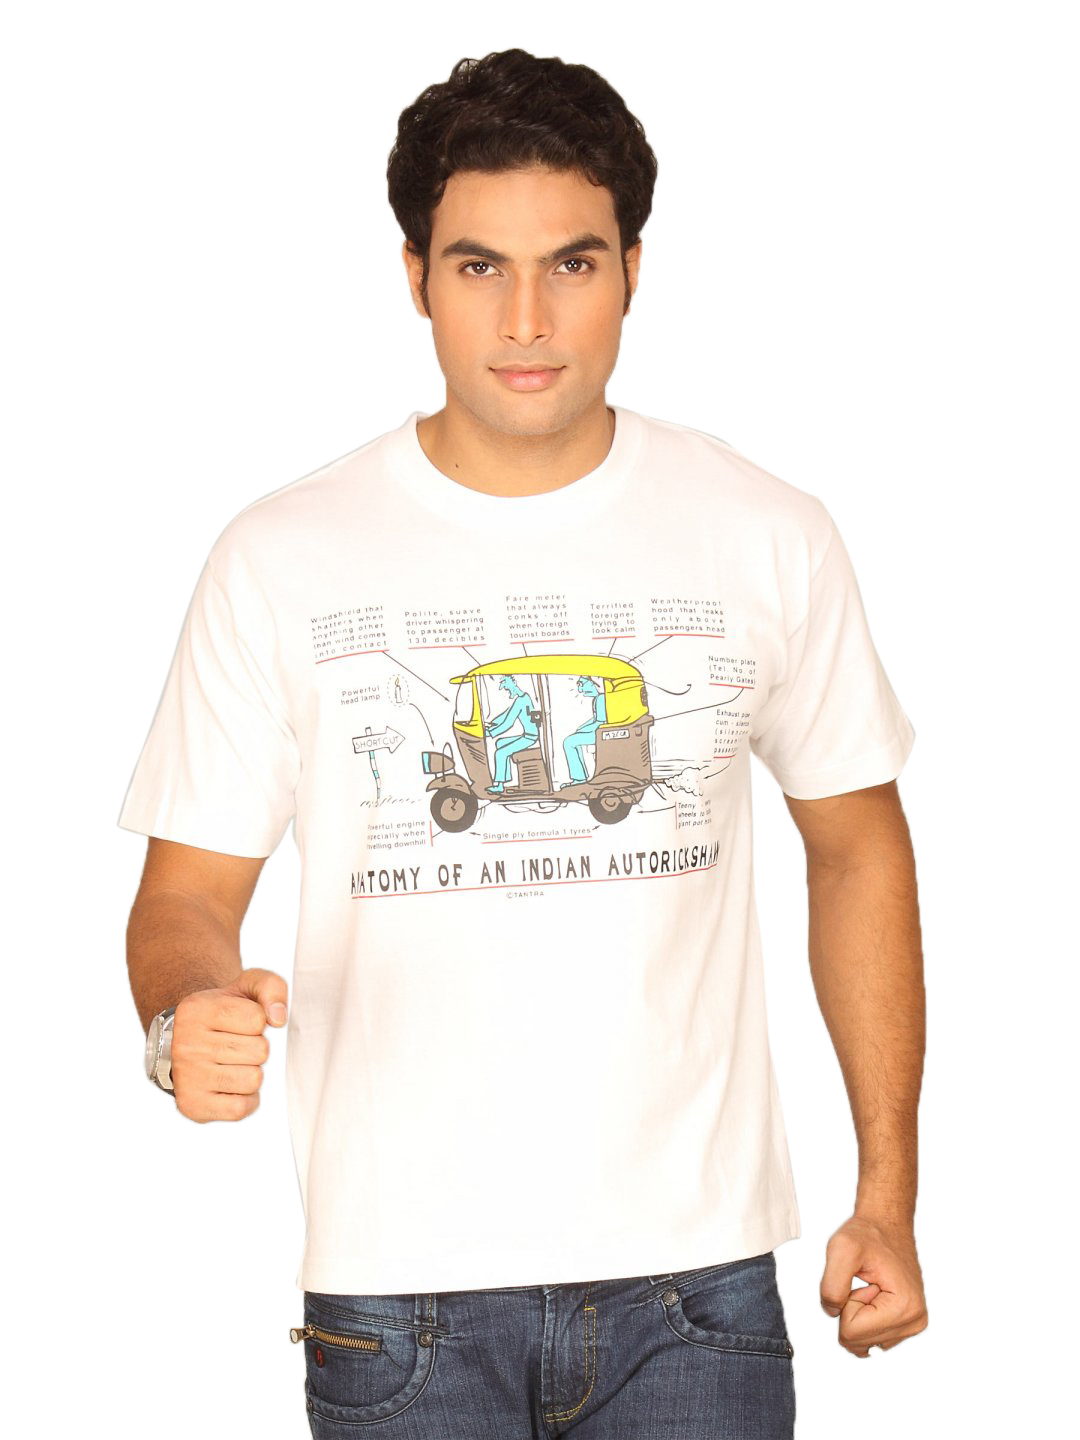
Tantra Men's Autorikshaw White T-shirt
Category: Apparel / Topwear / Tshirts
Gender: Men
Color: White
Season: Summer 2011
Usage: Casual